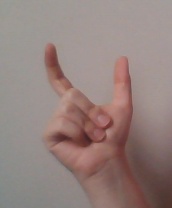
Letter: nun